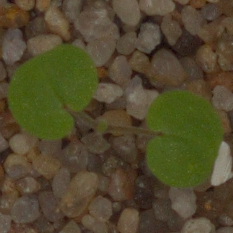
Label: smallflowered_cranesbill